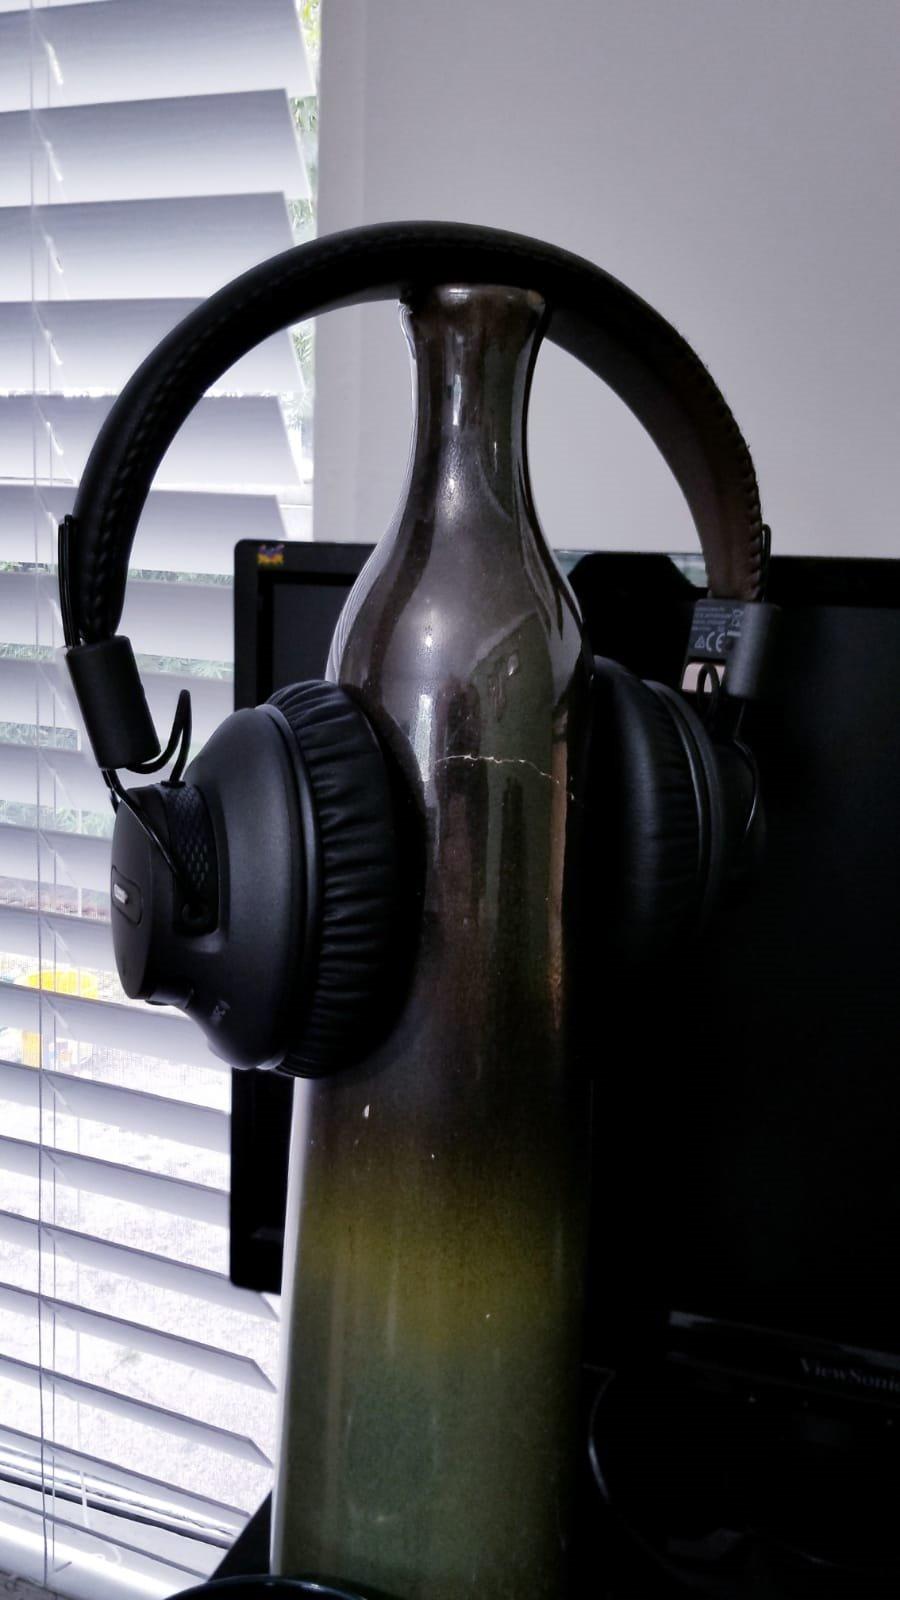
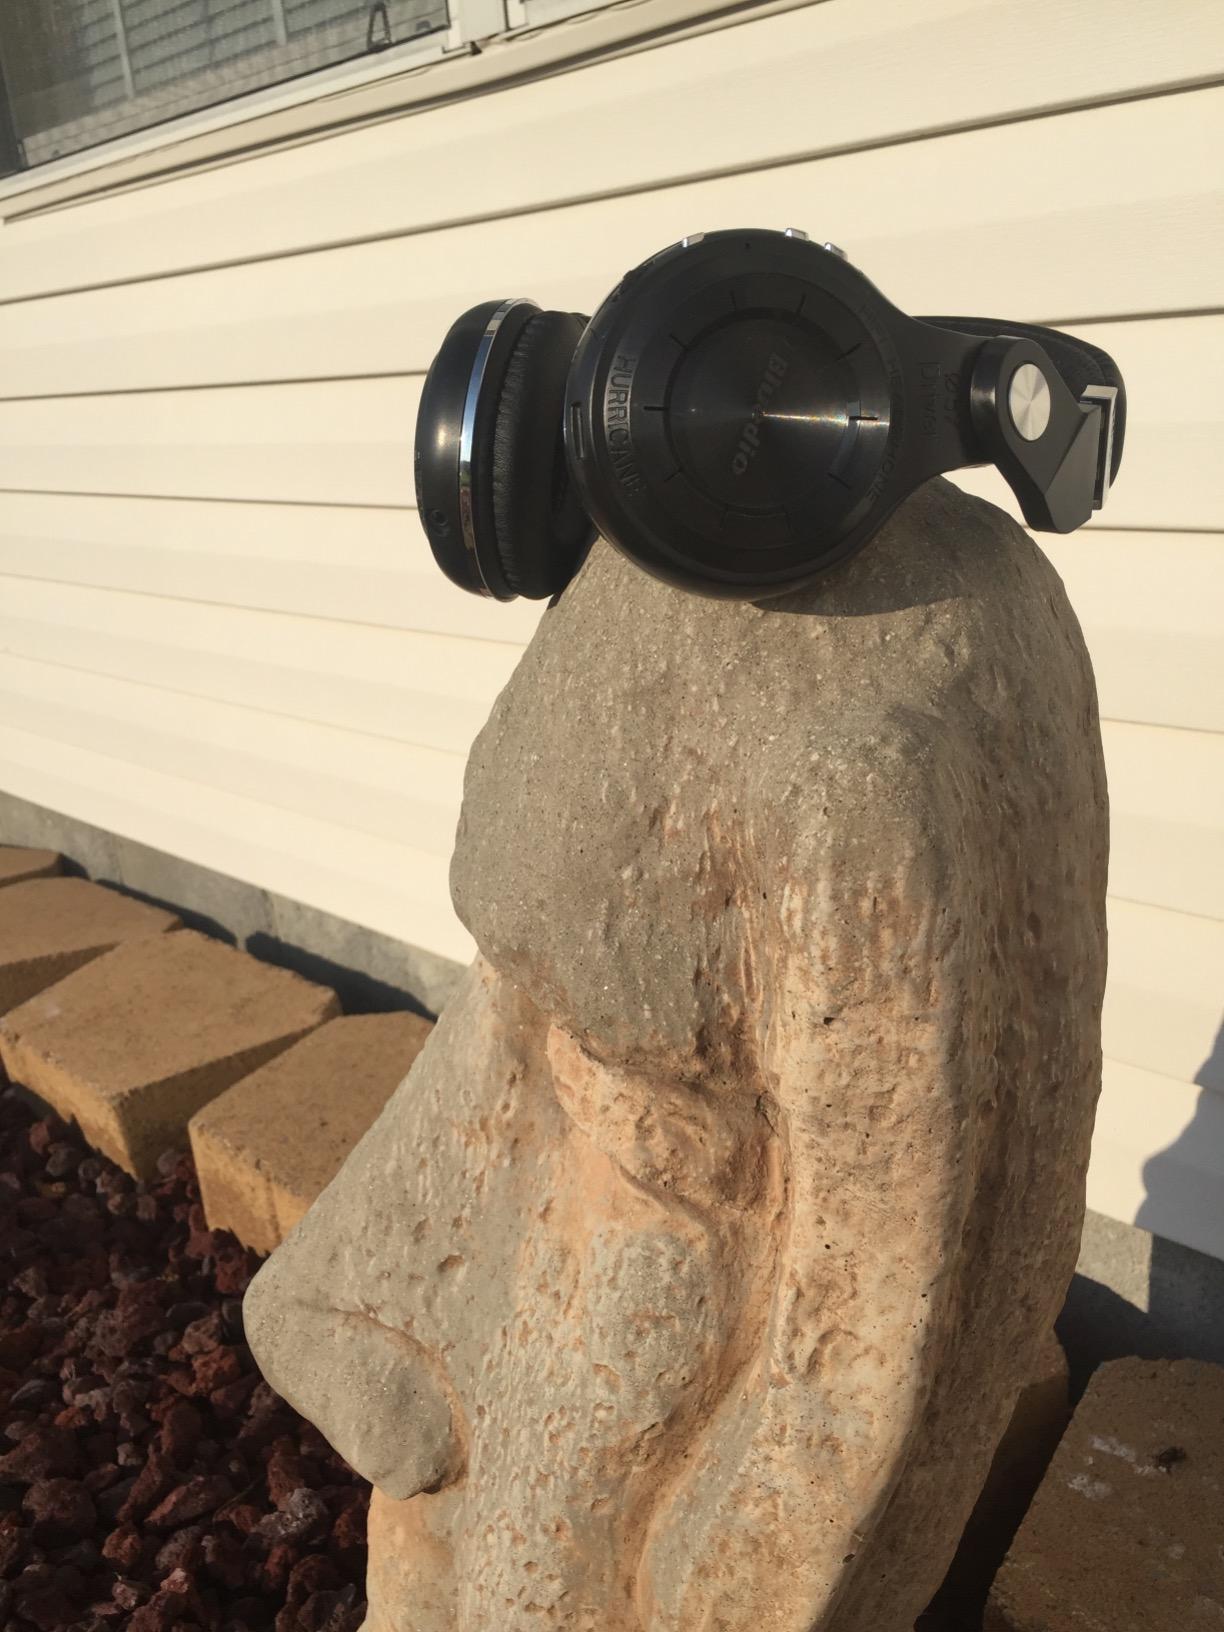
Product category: headphones
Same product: no